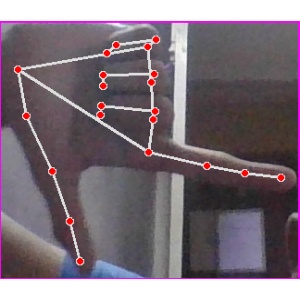
अक्षर: ख